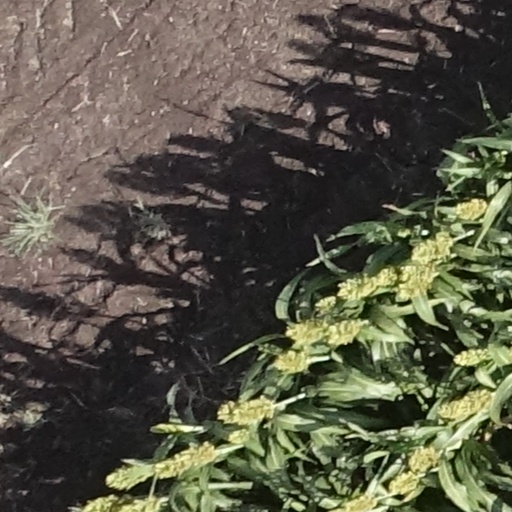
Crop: sorghum